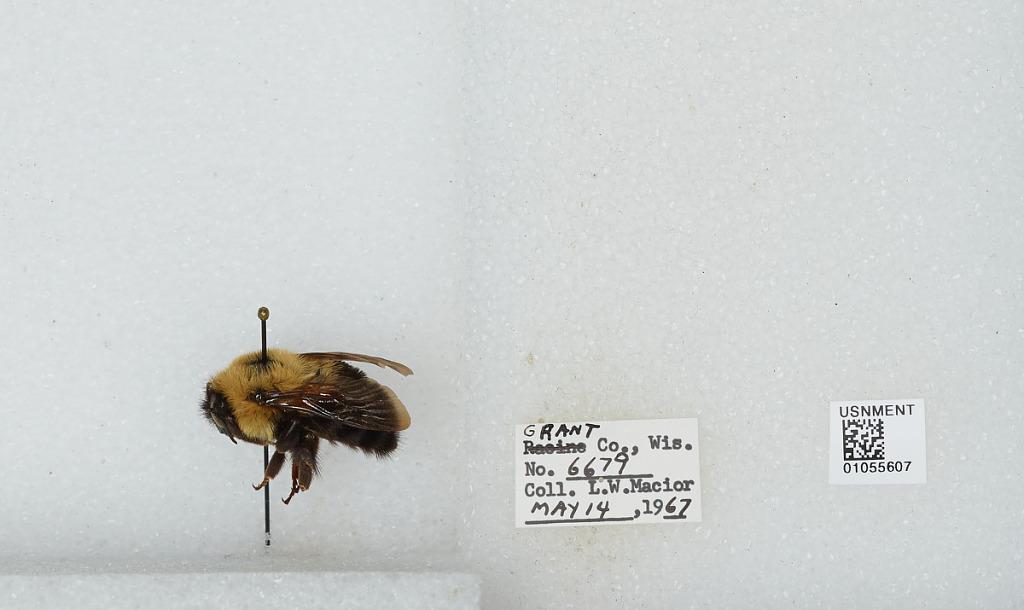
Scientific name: Bombus (Pyrobombus) bimaculatus Cresson
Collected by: L. Macior
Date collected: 1967-5-14
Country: United States
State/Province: Wisconsin
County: Grant
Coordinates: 42.87, -90.72